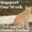
Label: cat